COVID-19 pandemic in Illinois

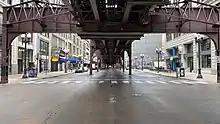
Chicago "L" tracks in Chicago over Wabash Avenue with empty streets on March 23, 2020

On March 23, officials announced another 236 cases and three more deaths, all men from Cook County, two in their 80s and one in his 90s. Monroe County announced its first case, bringing the total counties with confirmed cases to 31 of 102.